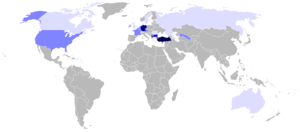
Tyrkisk (sprog)
"Tyrkisk tilhører den tyrkiske, også kaldet tyrko-tatariske, sprogfamilie, der af mange lingvister regnes for en del af en overordnet altaisk sproggruppe. Tyrkisk, eller tyrki-tyrkisk, tales af ca. 79 mio. mennesker i verden, heraf stort set alle i Tyrkiet, på Balkanhalvøen, Cypern, og i nyere tid Vesteuropa. Qua sit foreslåede medlemskab af altaisk er tyrkisk langt ude tillige beslægtet med mongolsk. Man skal skelne mellem ""det tyrkiske sprog,"" og den bredere og mere inklusive tyrkiske sprogfamilie der indholder en snes sprog fra Balkan til Øst-sibirien.